Interallied Memorial of Cointe

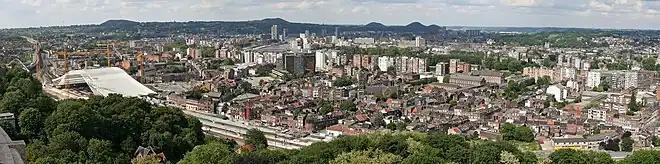
The city of Liège seen from the top of the Interallied Memorial tower in June 2006. On the left, Liège-Guillemins railway station, under construction at the time. At the top of the photo the Meuse river can be seen flowing through the central area, and on the horizon the tailings deposits of the former coal mines "Sainte-Barbe", "Batterie nouveau", "Petite Bacnure", "Bernalmont" and "Belle-Vue".

Tests were carried out in November 2012 after a searchlight was installed at the top of the tower. The searchlight, similar to the one installed on Eiffel Tower, was inaugurated on 4 August 2014, coinciding with the celebrations commemorating the 100th anniversary of the outbreak of World War I. The lighthouse operates a maximum of four hours a night, never after 01:00, and only on weekends and public holidays or during commemorative events.